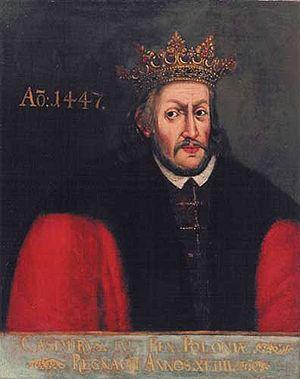
Anne Jagellon, née le 12 mars 1476 à Nieszawa et morte le 12 août 1503 à Ueckermünde, est une princesse polonaise de la dynastie Jagellon et, en tant qu'épouse du duc de Poméranie Bogusław X, duchesse de Poméranie.